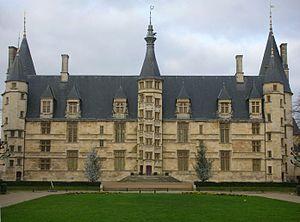
Le Palais ducal de Nevers est un château des XVᵉ et XVIᵉ siècles, résidence des comtes puis des ducs de Nevers. Il fait l’objet d’un classement au titre des monuments historiques par la liste de 1840.